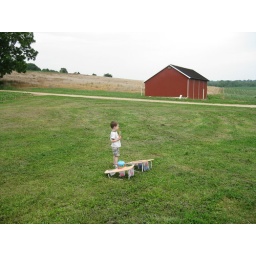
A boy outstanding in his field